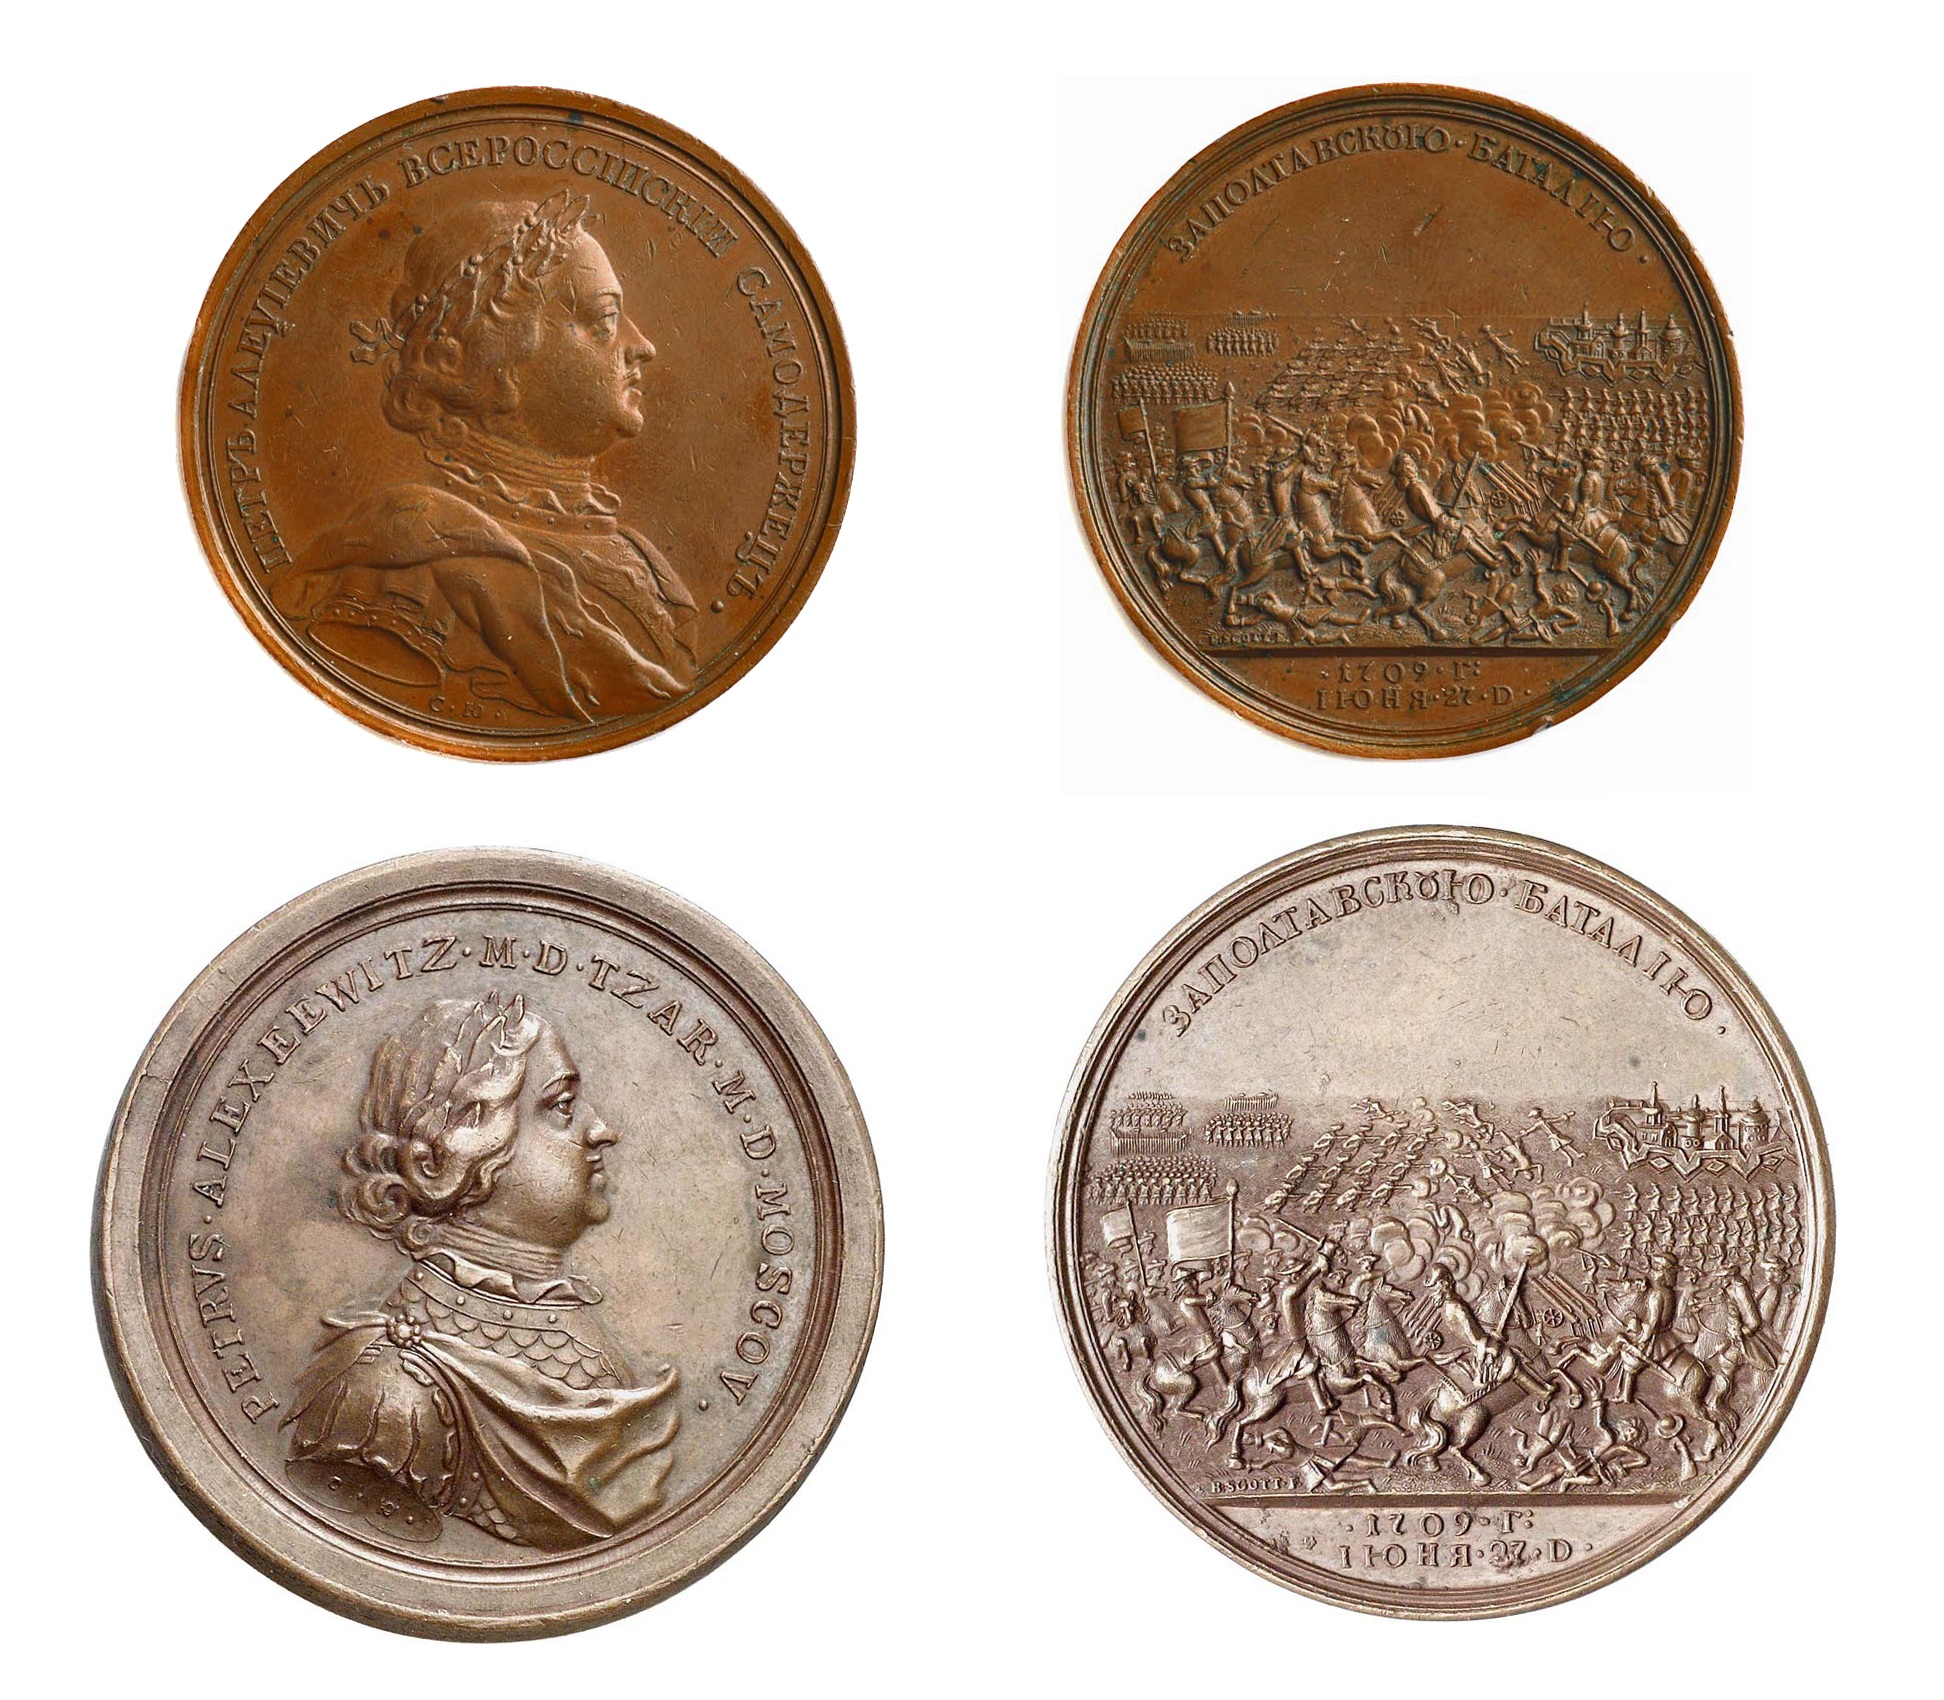
vintage, collection, metal, money, material, battle, fighting, currency, coin, history, medal, merit, victory, hobby, award, royal award, medals of the russian empire, commemorative medal, military award, peter the great, poltava